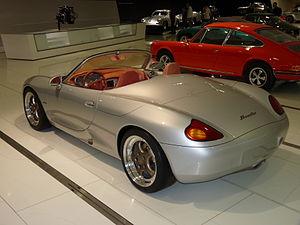
La Porsche Boxster est un modèle d'automobile sportive produit par le constructeur automobile allemand Porsche à partir de 1996. Le nom est une fusion des mots « boxer », le type de moteur à plat, et de « roadster », un petit cabriolet à deux portes et deux places. Elle est équipée d'un moteur six-cylindres à plat atmosphérique.